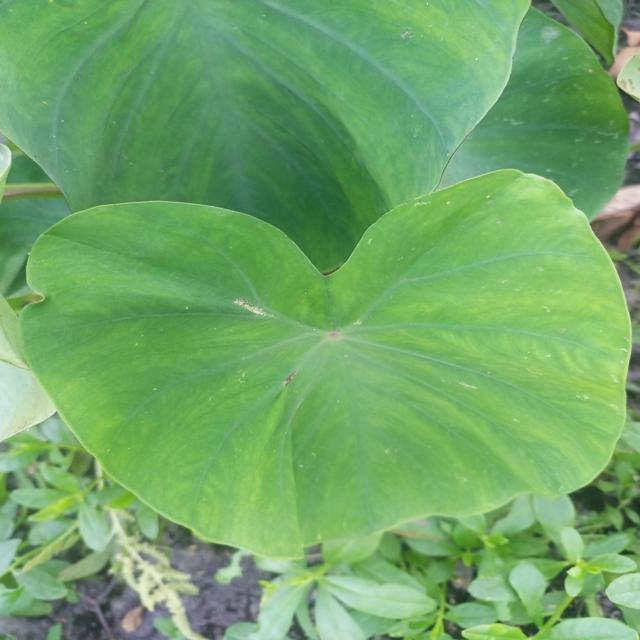
Label: Healthy